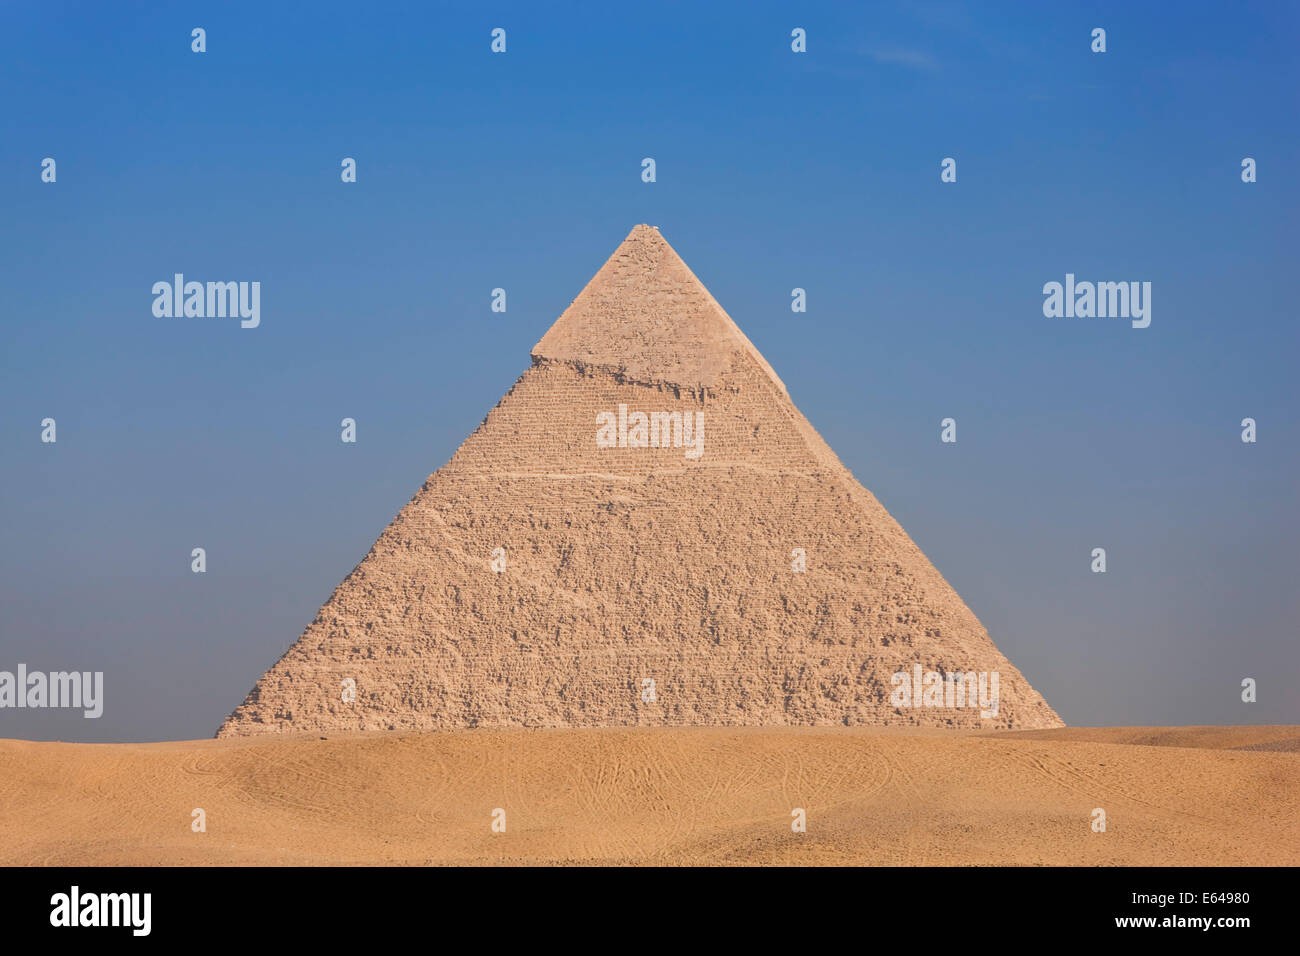
Landmark: Pyramids of Giza